Parque Industrial metro station

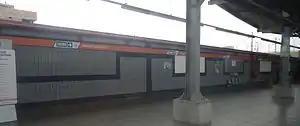
Parque Industrial station in 2013

Parque Industrial is a Lima and Callao Metro station on Line 1. The station is located between Villa El Salvador and Pumacahua. It was inaugurated on 28 April 1990 as part of the first section of the line between Villa El Salvador and Atocongo. However, commercial service only started on 18 January 2003, was suspended in July 2003 due to the lack of funds and resumed only on Saturdays and Sundays on 17 January 2004. The full revenue service started on 3 January 2012, with trains running to Miguel Grau.